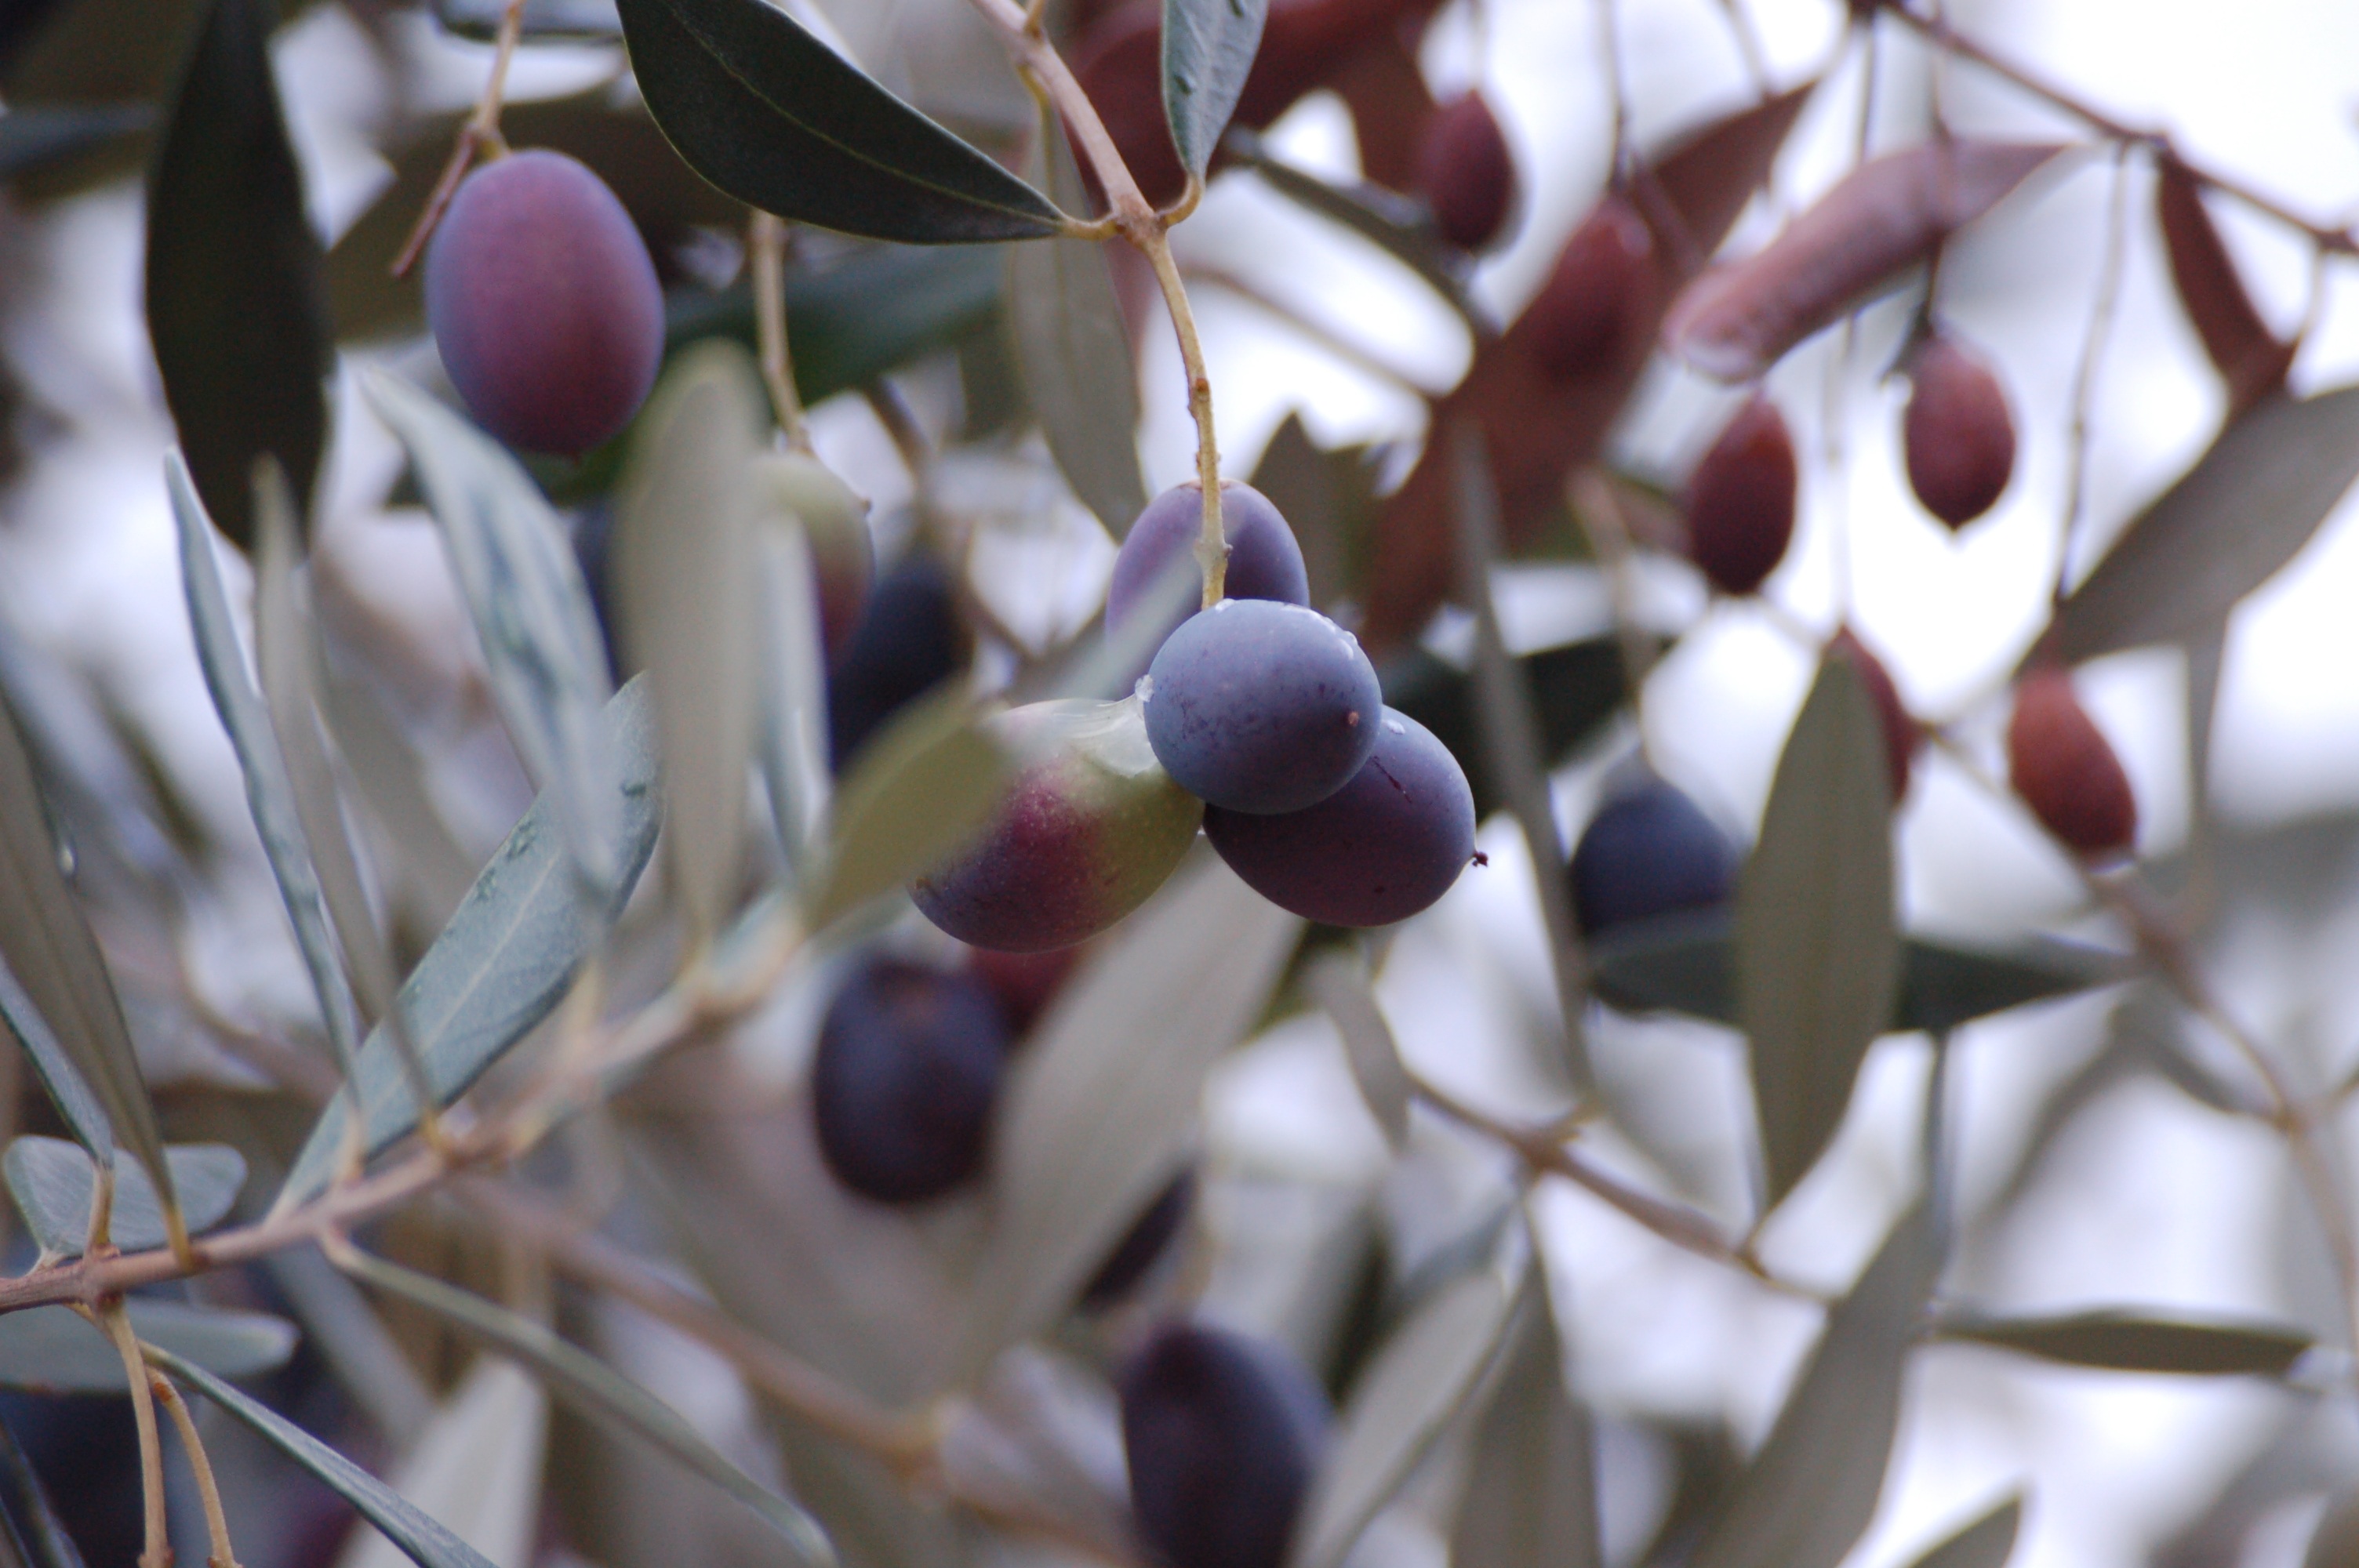
tree, nature, branch, blossom, plant, fruit, leaf, flower, petal, food, spring, produce, botany, flora, season, twig, close up, shrub, olives, macro photography, flowering plant, puglia, harvesting olives, land plant